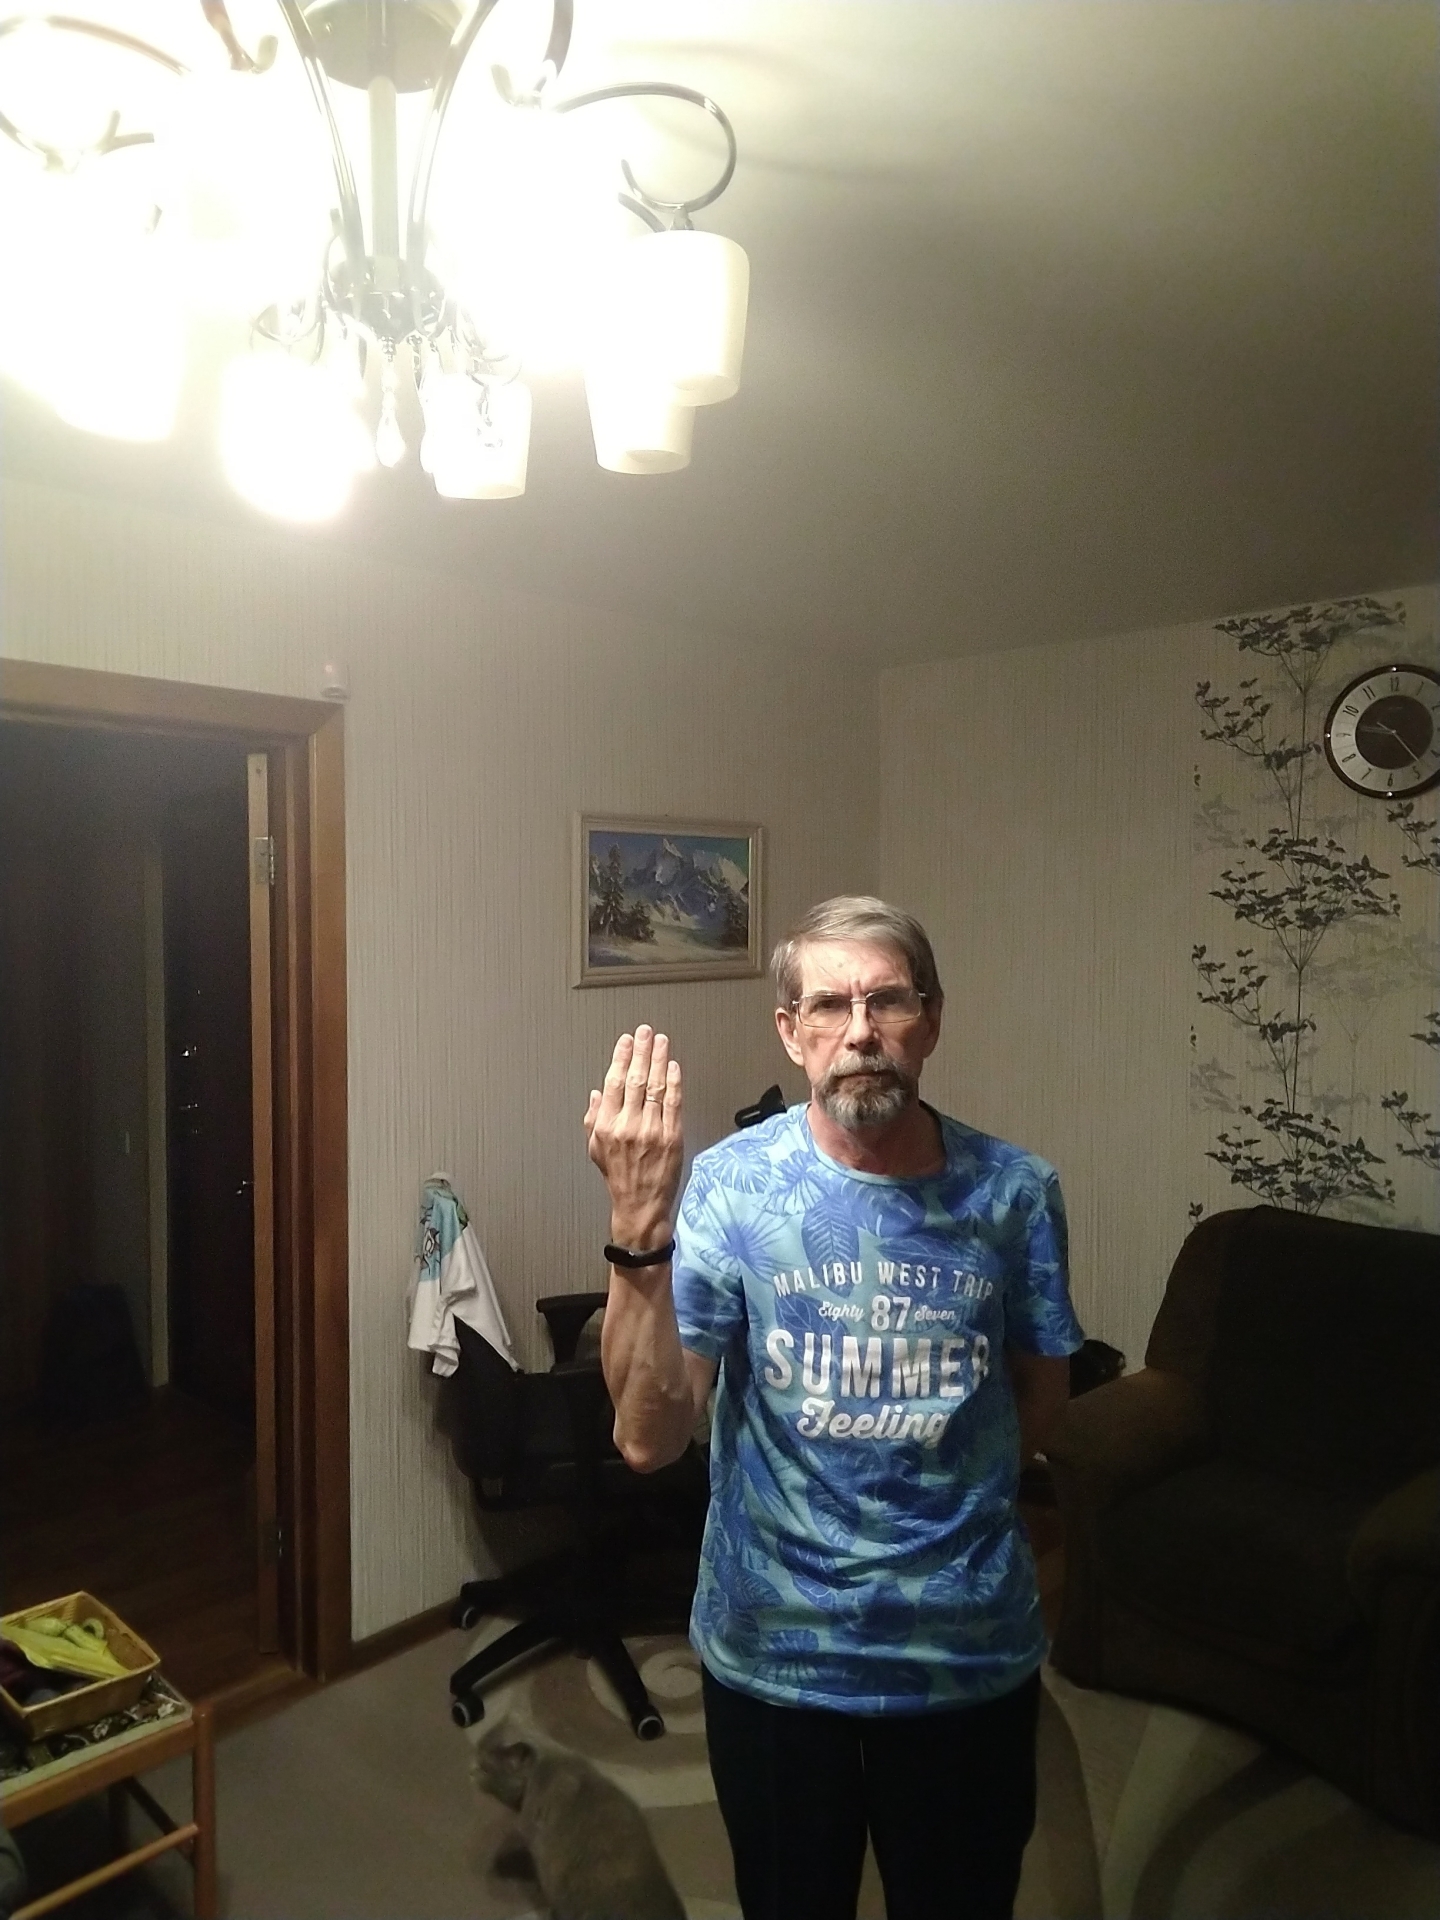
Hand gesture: stop_inverted